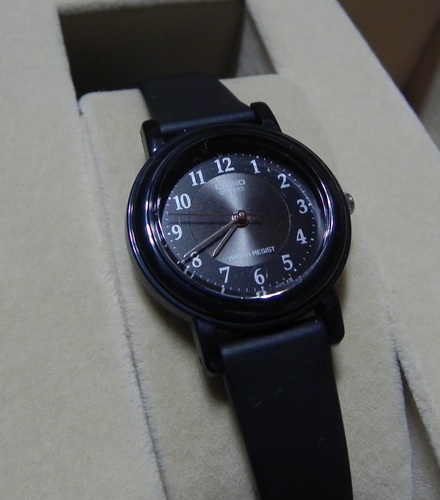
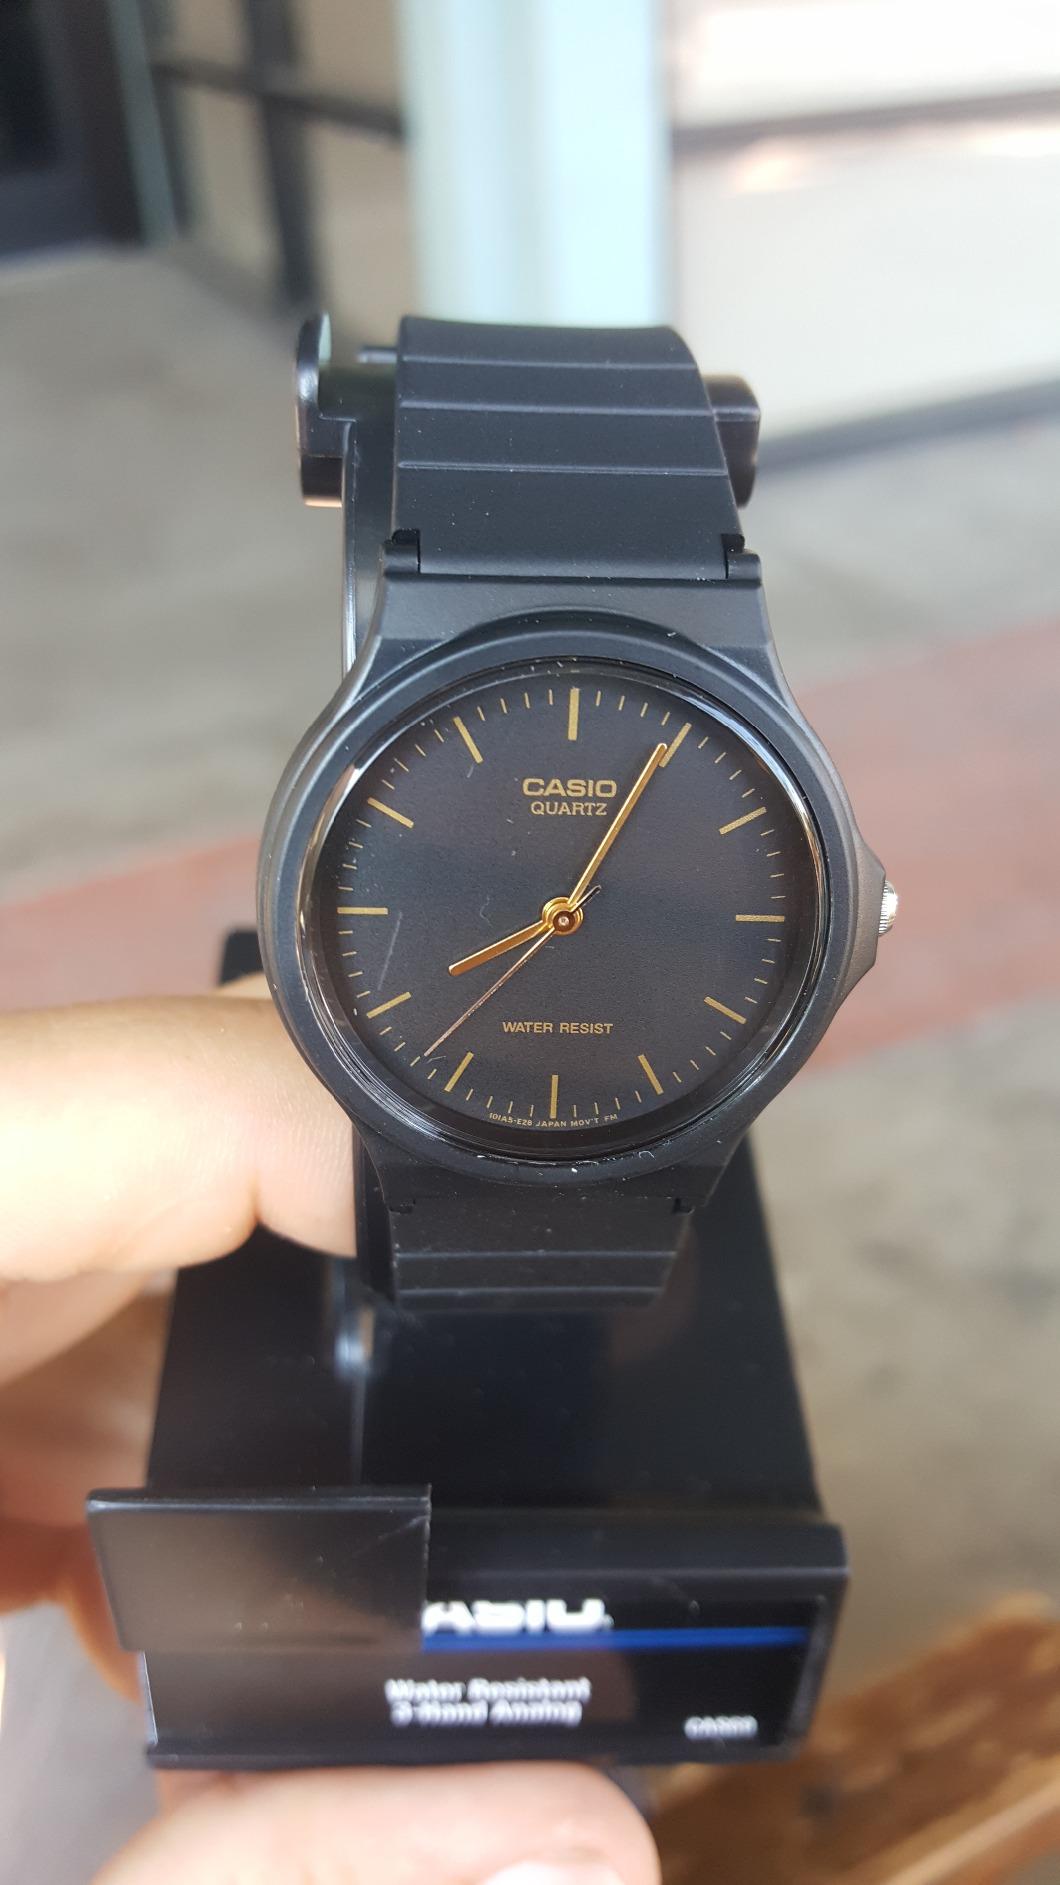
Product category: accessories_watch
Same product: no